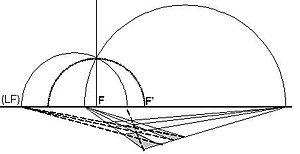
La perspective linéaire est la partie de la perspective qui permet de construire, sur une surface plane, le contour d'un sujet vu depuis un point de vue déterminé. On appelle aussi ce procédé des arts graphiques perspective conique, classique, centrale, albertienne, optique.